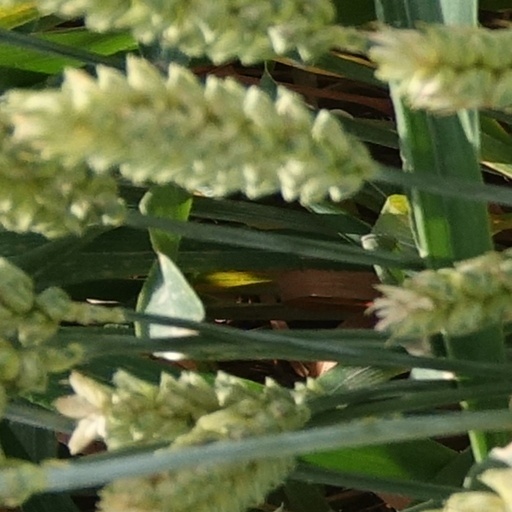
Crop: wheat